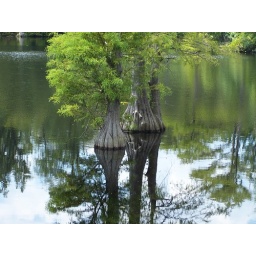
These tree stumps look cool growing in the water